Spalding (company)

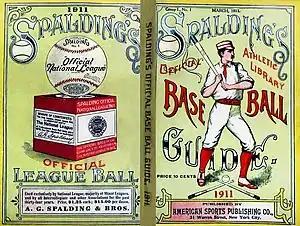
Wrap cover of "Spalding's Athletic Library Baseball: Base Ball", published in 1911. The company commercialized a large variety of sports publications between the end of the 19th century to the 1910s.

By 1900, Spalding was selling dumbbells, Indian clubs, and punching bags. During 1916, Spalding was selling a wide variety of sports-related items, including clothing (athletic shirts, belts, pads, hats, jackets, jerseys, pants, shoes, and swimming suits), barbells, fencing blades and foils, golf clubs, guy robes, measuring tapes, pulleys and weights, rowing machines, track equipment (discus, hurdles, hammers, javelins, poles for vaulting, shotputs, and stop watches), and whistles. By 1919, A.G. Spalding & Brothers had developed infantry and cavalry fencing masks for the U.S. Government.